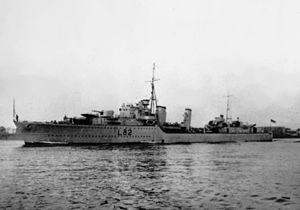
L' Opération Agreement était une opération mixte menée par les forces britanniques, rhodésiennes et néo-zélandaises sur Tobrouk, tenu par les forces de l'Axe, du 13 au 14 septembre 1942, pendant la Seconde Guerre mondiale. Un Special Interrogation Group, parlant couramment l'allemand, a pris part à des missions derrière les lignes ennemies. Les actions de diversion se sont étendues à Benghazi, à l'oasis de Jalo et à Barce.
Le HMS Sikh est un destroyer de la classe Tribal de la Royal Navy.
La Classe Tribal, ou classe Afridi, est un groupe de 27 destroyers construits pour la Royal Navy, la Marine royale canadienne et la Royal Australian Navy lancés entre 1937 et 1945.